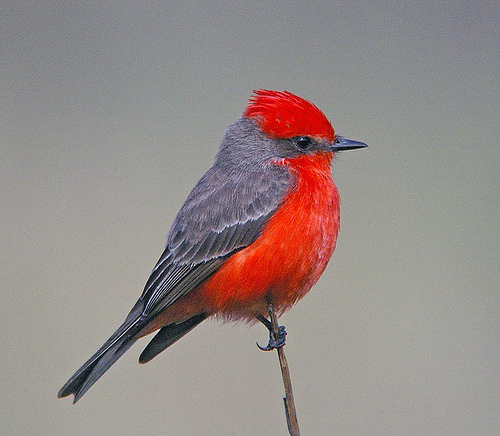
the side and belly of this bird is a vibrant color of red. the wings and beak are a grey blue.
this is a red bird with a grey wing and supercilliary.
a small, colorful bird with a bright red head, throat, breast, belly and vent with grey and white covering its back and coverts, and black secondaries and rectrices that have white along their edges.
the small bird has sharp talons, a bright red breast and belly, as well as a bright red mohawk and brown back.
this bird has a red overall body color with its back, nape, and wings in grey.
this bird has wings that are black and has a red body
this bird has wings that are black and has a red belly
this bird is red bellied with a red crown with extra long feathers on top and a blue to grey wings and body.
this bird has wings that are grey and has a red belly
this bird has a short black pointed bill, with a red breast.
Species: Vermilion Flycatcher